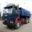
Label: truck